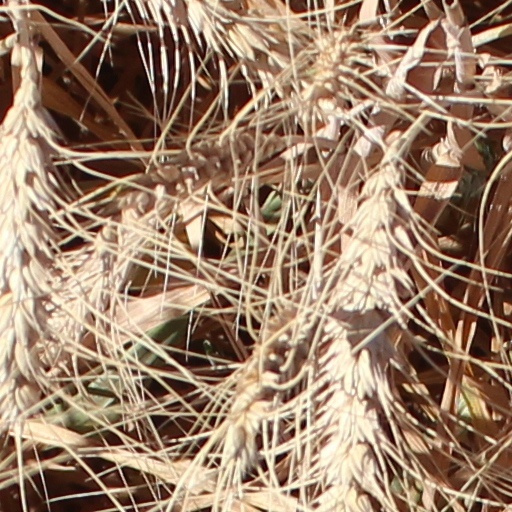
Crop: wheat